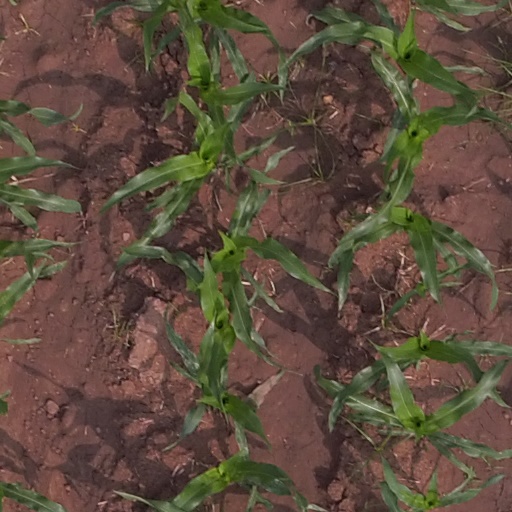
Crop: maize; corn